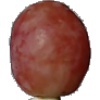
Label: Grape Pink 1